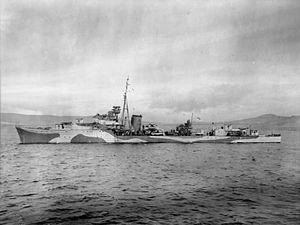
La classe Q et R est une série de 16 destroyers construite pour la Royal Navy pendant la Seconde Guerre mondiale.